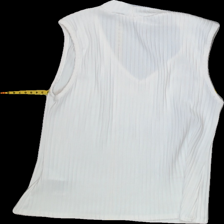
View: back
Type: Top
Category: Ladies
Brand: New look
Colors: White
Material: 100% poly
Pattern: Plain
Cut: Tight
Size: 38
Trend: No trend
Stains: Yes
Damage: 0
Price range: <50
Recommended usage: Export